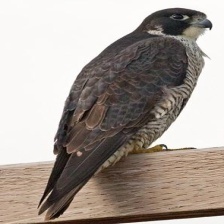
Species: PEREGRINE FALCON
Scientific name: FALCO PEREGRINUS